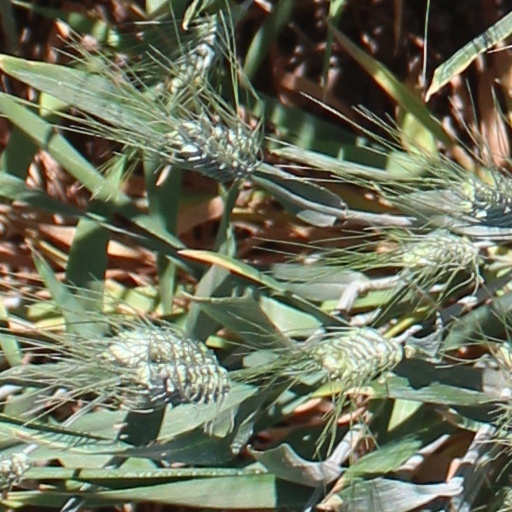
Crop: wheat